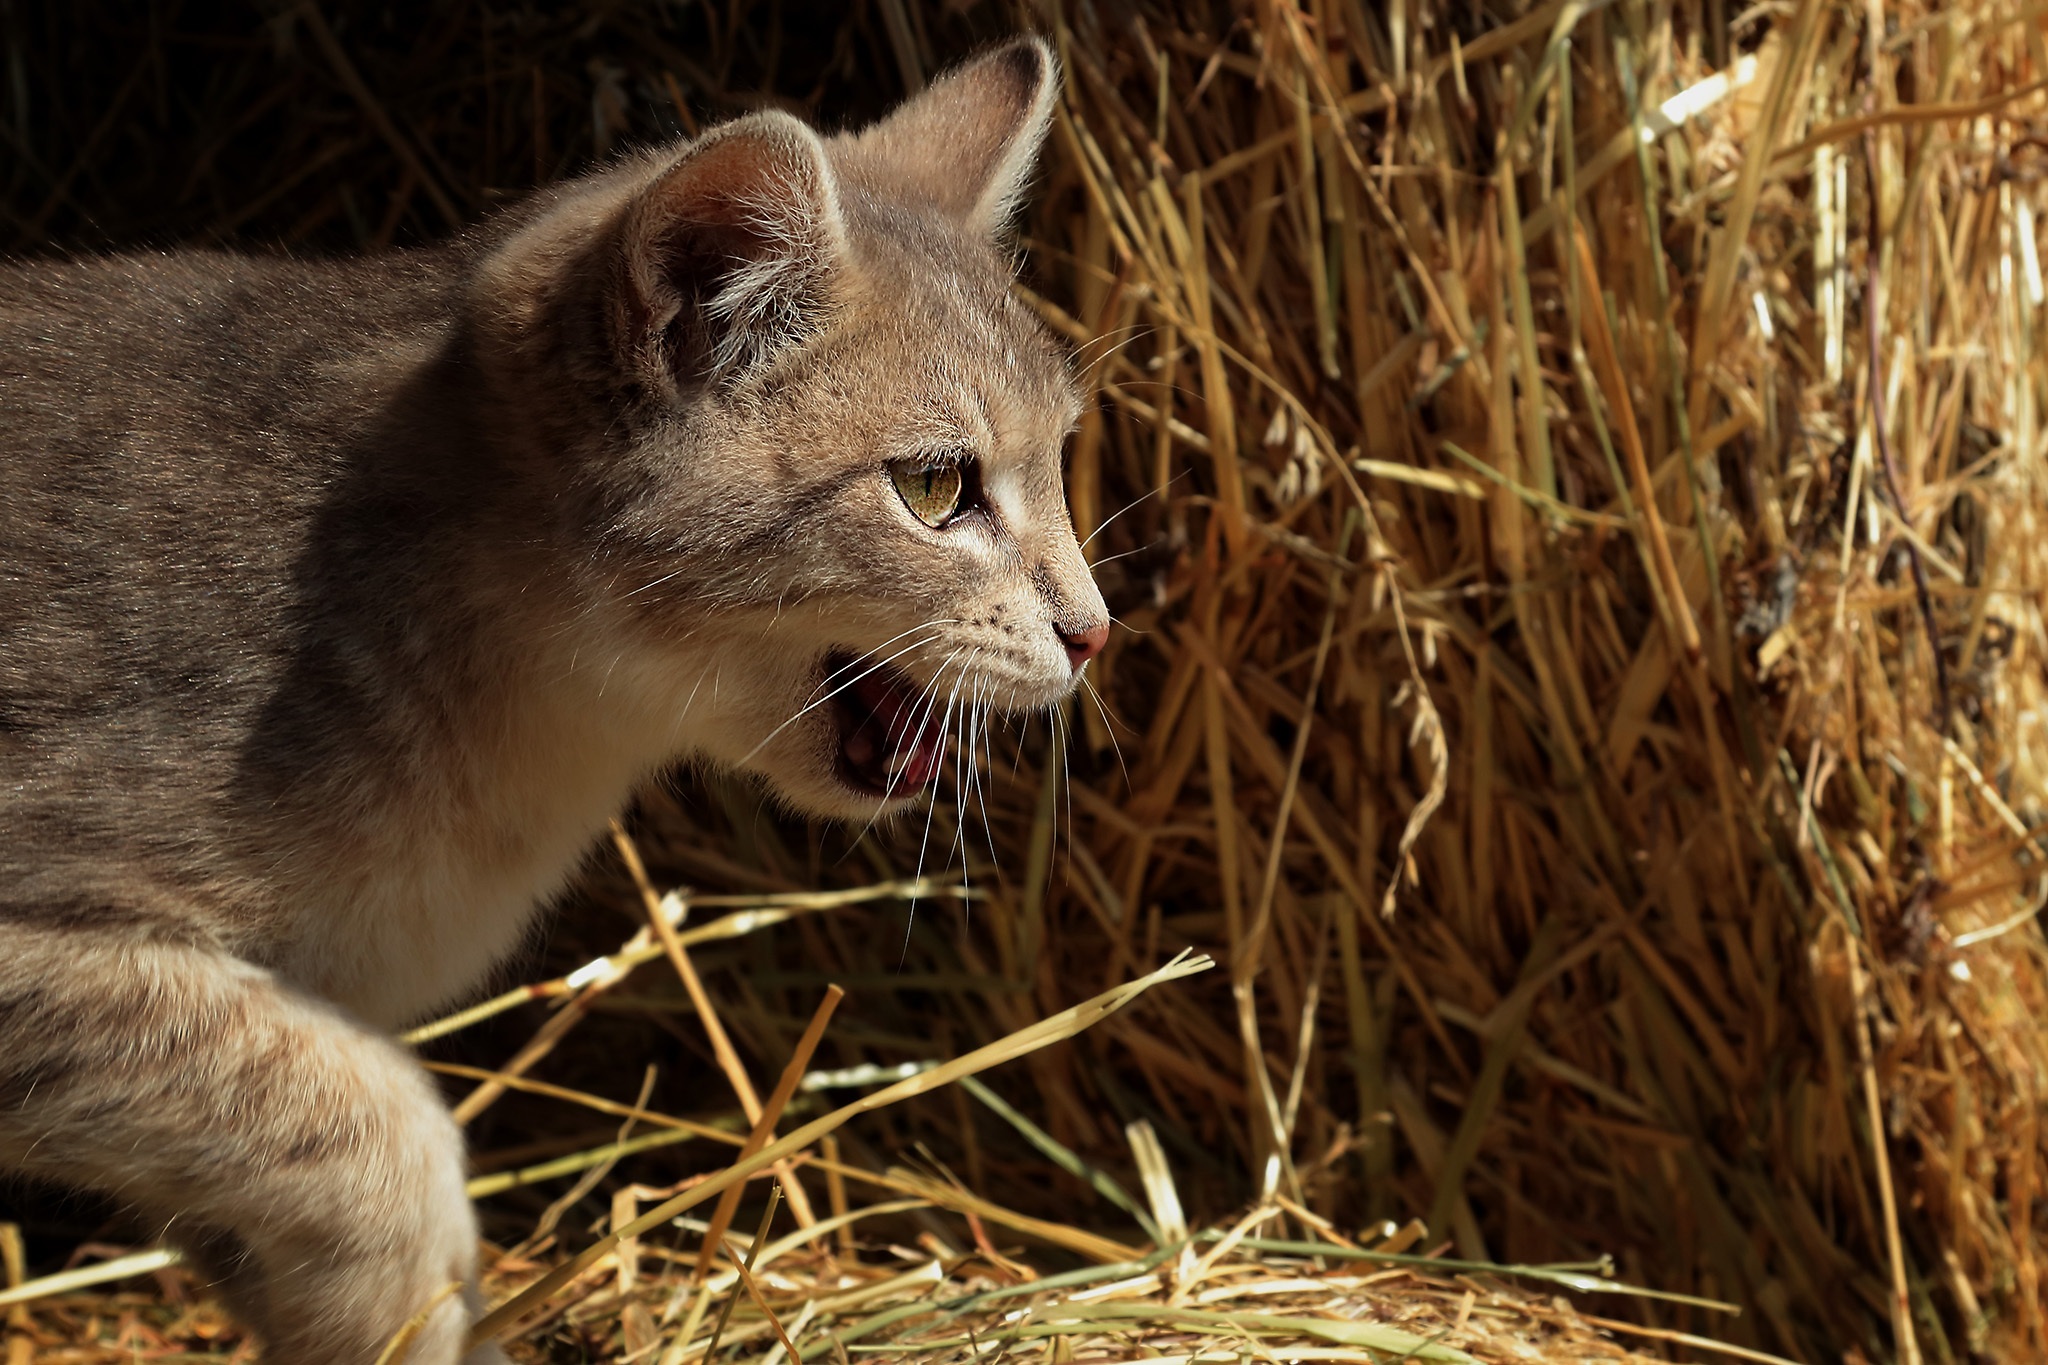
grass, animal, wildlife, kitten, cat, feline, mammal, fauna, whiskers, animals, vertebrate, wildcat, wild cat, small to medium sized cats, cat like mammal